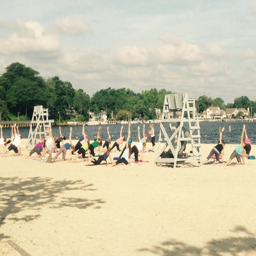
yoga on the beach helped a city become one of two